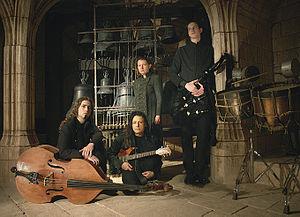
Rosa-Crux, formation 2009 Olivier Tarabo / Chant, guitare Claude Feeny / Claviers, Carillon Hugo Lafitte / Contrebasse Benjamin Canu / Cornemuse
Rosa Crux est une formation musicale majeure de la scène gothique française originaire de Rouen. Le style est sombre, mélancolique, rituel et parfois assez martial. Ils chantent en latin.